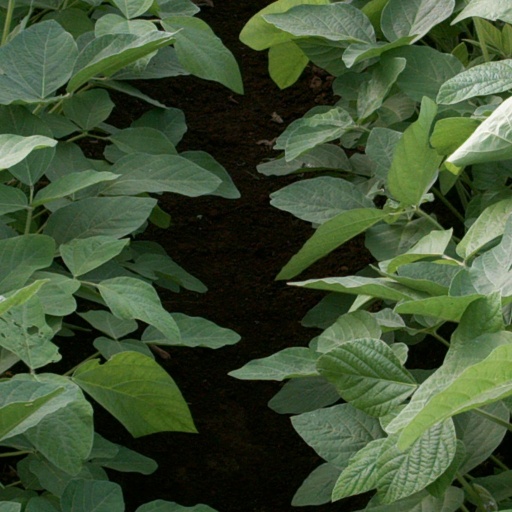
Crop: soybean